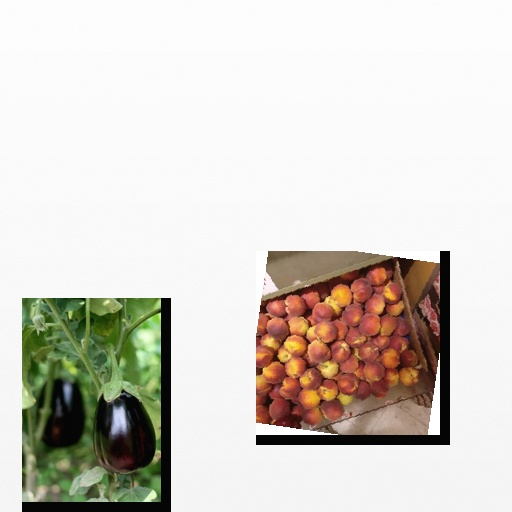
Food items: eggplant, peach